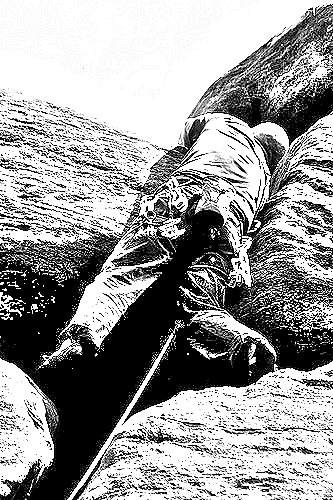
Portrait style: Sketch Portrait